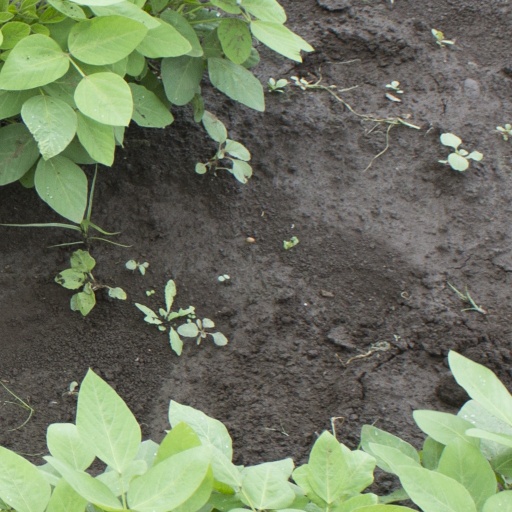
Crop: soybean